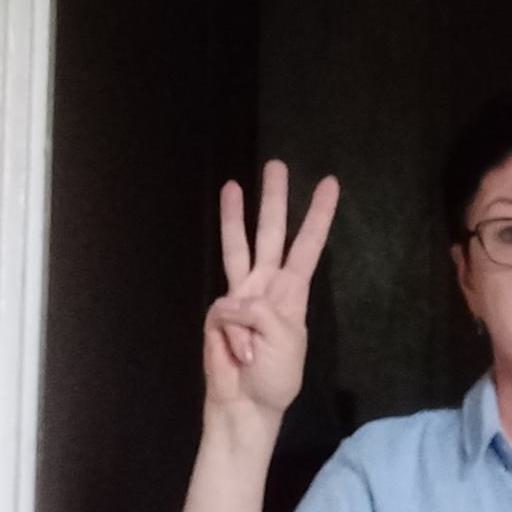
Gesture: three